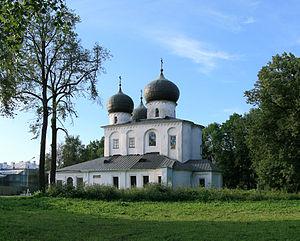
La cathédrale de la Nativité de la Vierge Marie est le catholikon du Monastère d'Antoniev. Consacré en 1119 par l'évêque de Novgorod, Johan Papine, c'est un des édifices de l'époque pré-mongole de la Rus' situé à Veliki Novgorod en Russie.« Maître Pierre » a probablement été l'architecte de cette cathédrale.